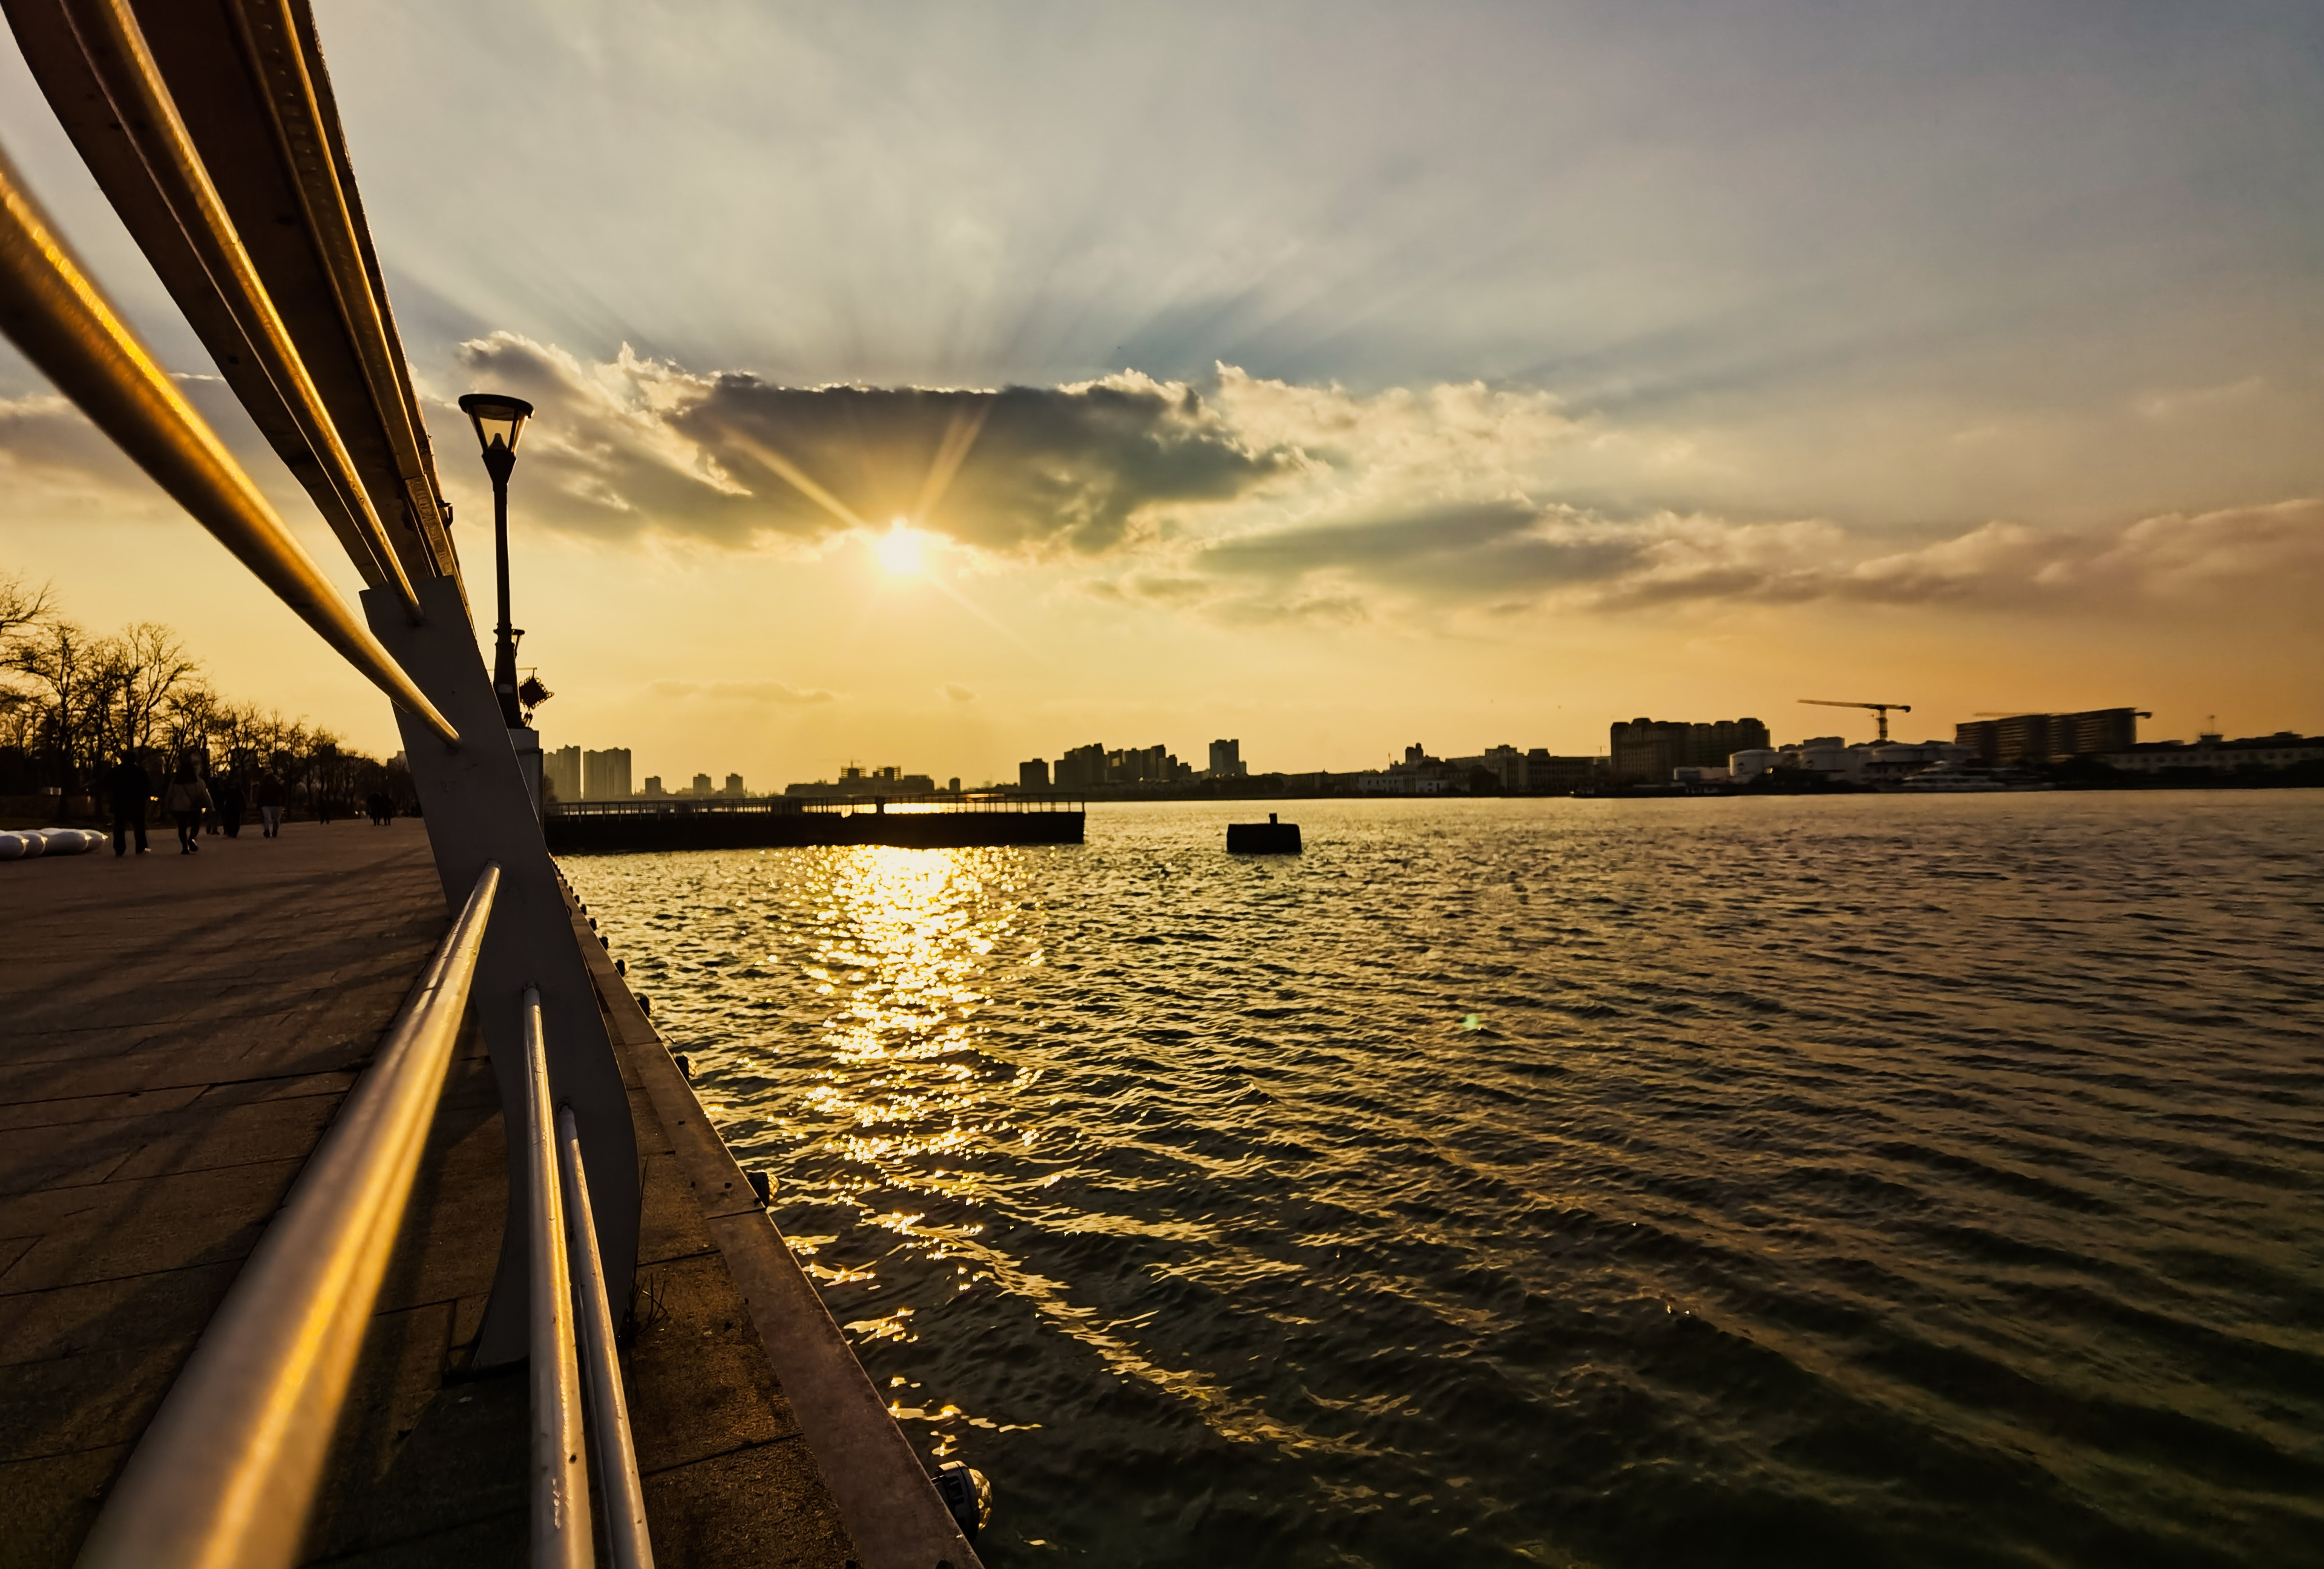
sea, water, cloud, sky, atmosphere, water resources, daytime, afterglow, light, dusk, sunlight, sunset, body of water, lake, sunrise, astronomical object, horizon, bank, morning, waterway, landscape, boats and boating equipment and supplies, calm, sun, cumulus, bridge, tree, dock, dawn, reflection, evening, heat, reservoir, red sky at morning, ocean, channel, sound, coast, backlighting, city, bay, nonbuilding structure, fixed link, lens flare, inlet, vacation, leisure, canal, loch, boating, recreation, water transportation, river, night